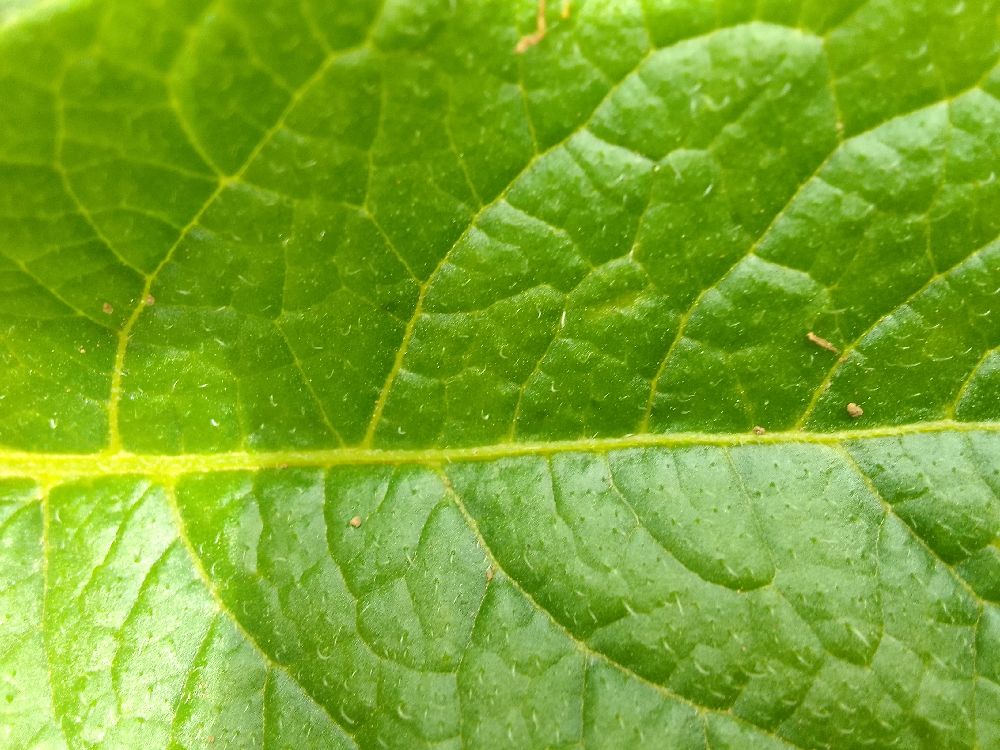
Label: Healthy